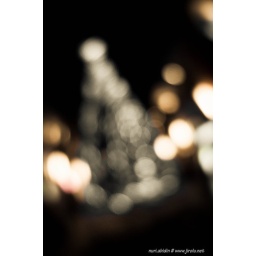
blue xmas tree in bulbs